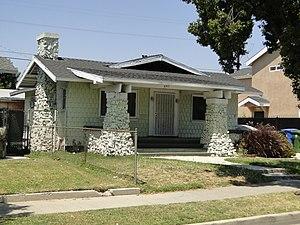
Charlotta Amanda Spears Bass est une enseignante américaine, une éditrice-rédactrice en chef et une militante des droits civiques. Elle s'est également impliquée dans le droit au logement, le droit de vote, les droits des travailleurs ou la lutte contre la brutalité et le harcèlement policiers. On considère que Charlotta Bass est la première femme afro-américaine à posséder et à exploiter un journal aux États-Unis : elle a publié le California Eagle de 1912 à 1951. En 1952, elle est devenue la première femme afro-américaine à être candidate à la vice-présidence des États-Unis, nommée par le Parti progressiste.